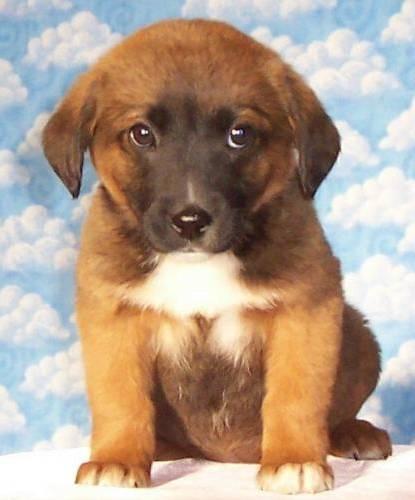
dog